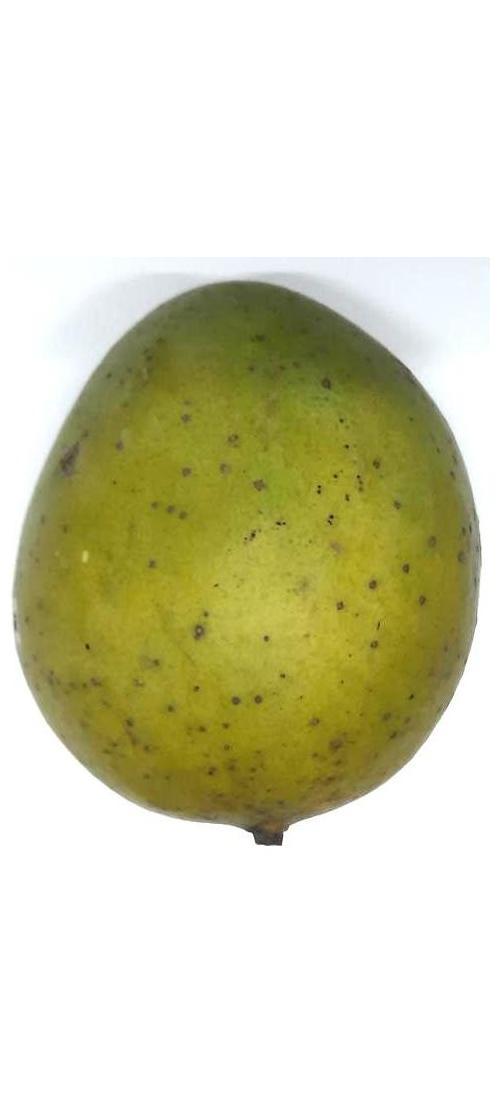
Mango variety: Langra